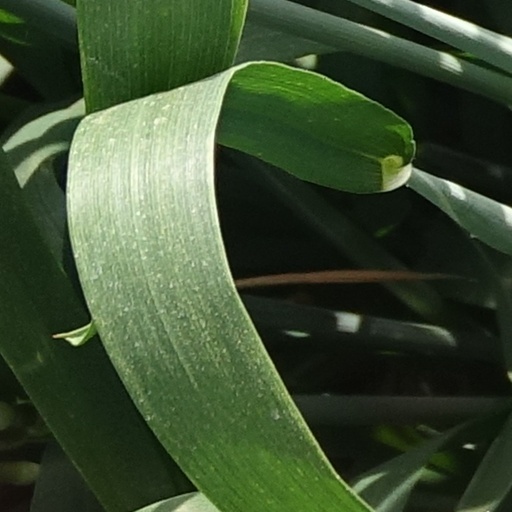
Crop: wheat